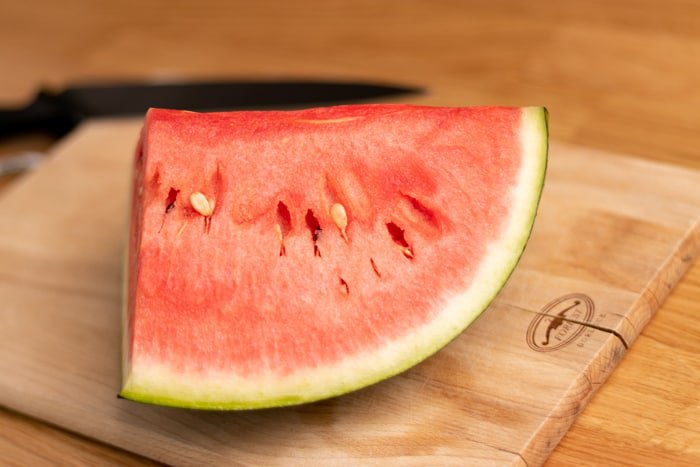
Label: Watermelon